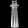
Label: Dress